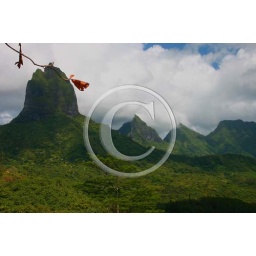
Mountains and a red flower in Moorea